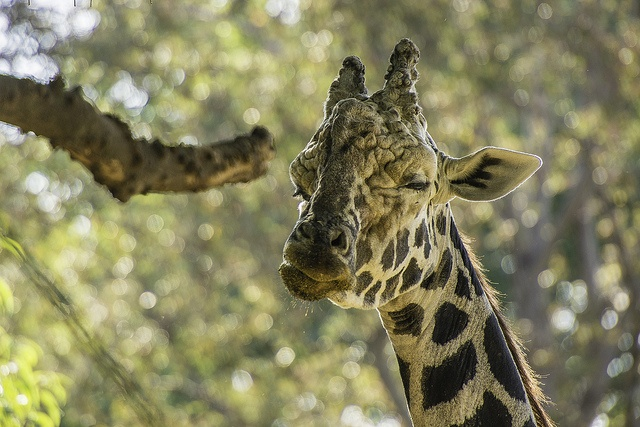
A giraffe with its eyes half closed near a tree branch.
A giraffe next to a bare tree branch.
A giraffe head sitting next to a branch.
a giraffe standing next to a small branch
A giraffe eating near a tree in the sunlight.